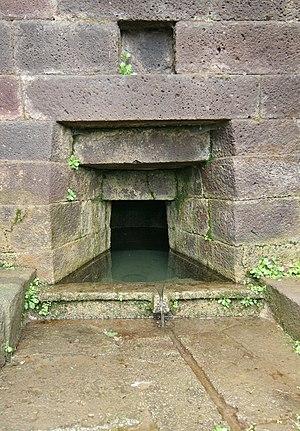
L’histoire de la Sardaigne est ancienne et particulièrement riche. Le peuplement stable de la Sardaigne résulte de mouvements de population de la culture de la céramique cardiale qui se sont produits vers 6000 av. J.-C. en provenance de la péninsule italienne. Mais il s'est poursuivi, au fil des invasions, pour donner le peuple sarde. Christophe de Chenay fait remarquer que :